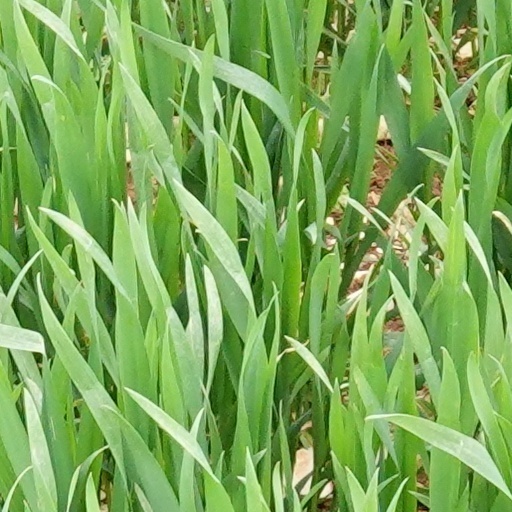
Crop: wheat